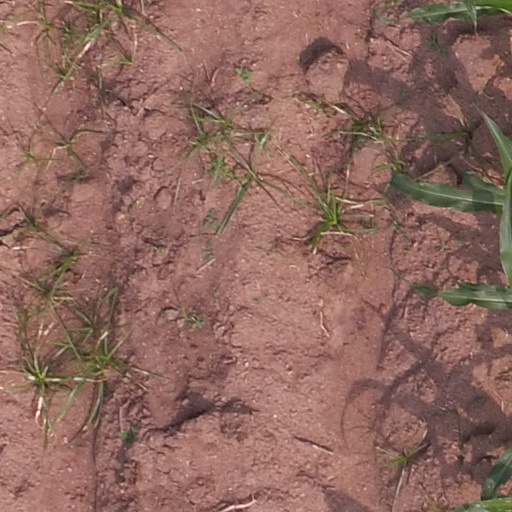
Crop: maize; corn